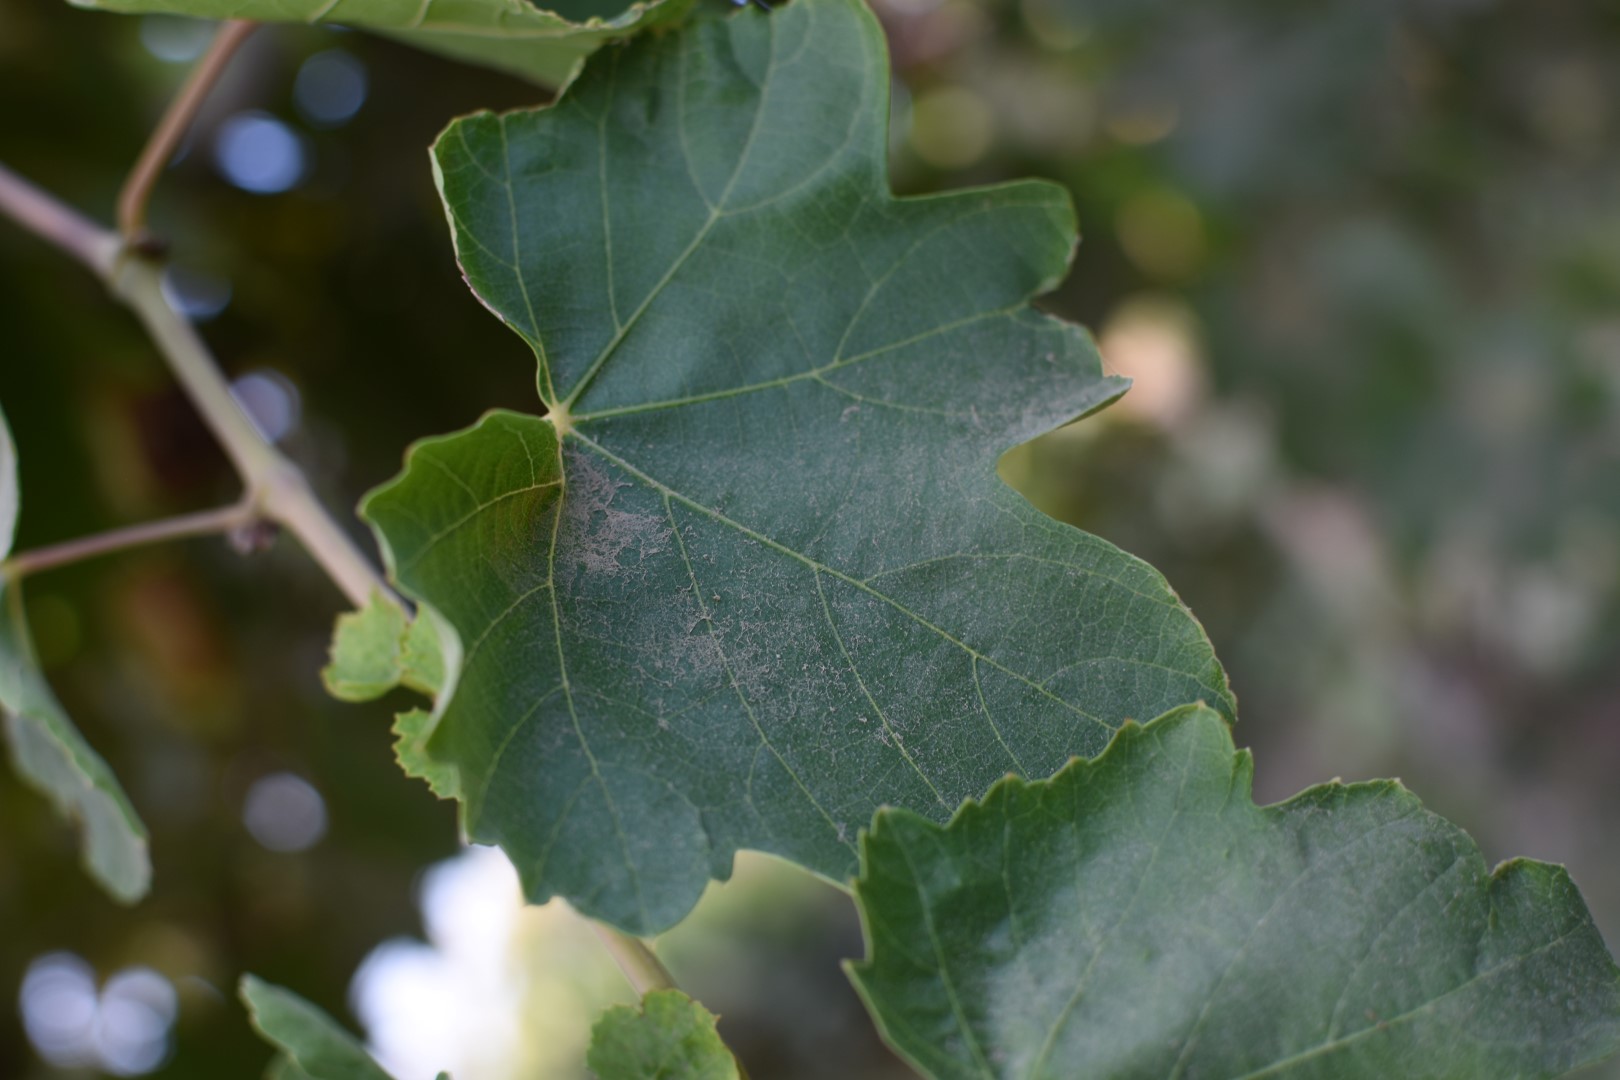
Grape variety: Thompson Seedless